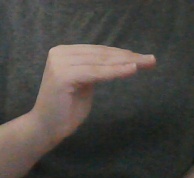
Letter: haa